Tuukka Rask

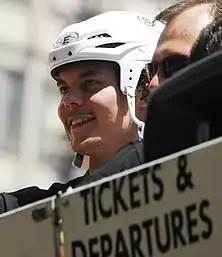

In February 2015, a recently discovered species of wasp in Kenya was named "Thaumatodryinus tuukkaraski" as a direct reference to Rask. The reasoning given by the authors was, "This species is named after the acrobatic goaltender for the Finnish National ice hockey team and the Boston Bruins, whose glove hand is as tenacious as the raptorial fore tarsus of this dryinid species."